Ad Turres (Byzacena)

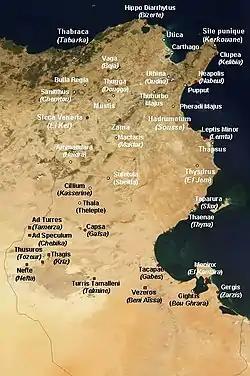
Map showing Turres

Turres in Byzacena was a Roman and Vandal era "colonia" (city) in North Africa.